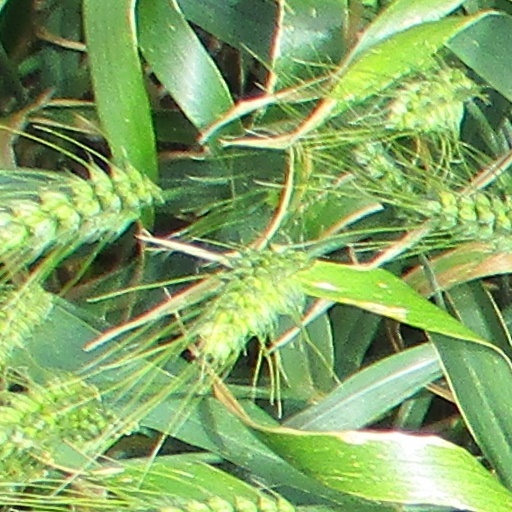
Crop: wheat